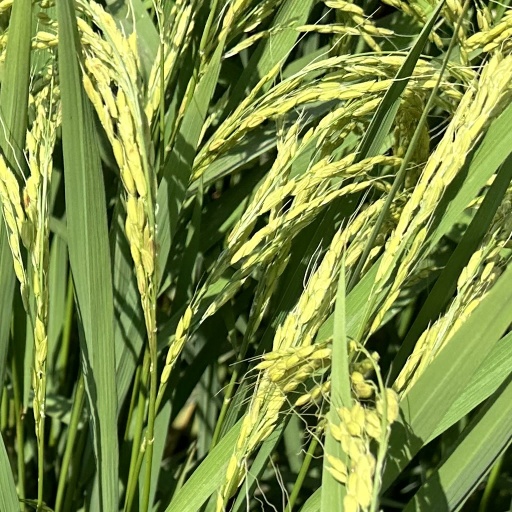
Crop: rice